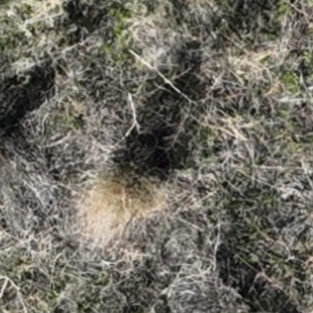
Month: october
Dye color: red
Dye concentration: high